Ain't That America

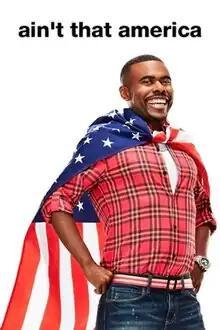

Ain't That America is an MTV2 video clip show which began airing on July 9, 2013, hosted by Lil Duval. It was co-hosted by Chris Distefano for season one and Carly Aquilino for season two. "Ain't That America" has been compared to shows like "Ridiculousness". The series premiere had 794,000 viewers, making it the second highest rated program in MTV2 history. The series was renewed for a second season, which premiered January 15, 2014.